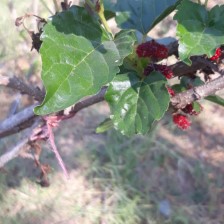
Variety: ChiangMai60